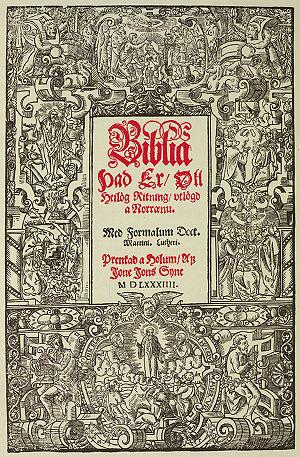
Guðbrandur Þorláksson, né en 1541, mort le 20 juillet 1627, est un mathématicien, cartographe et évêque islandais.